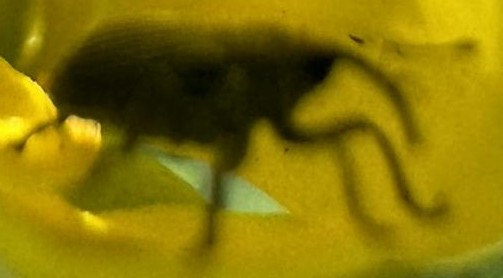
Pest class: occasional_pest